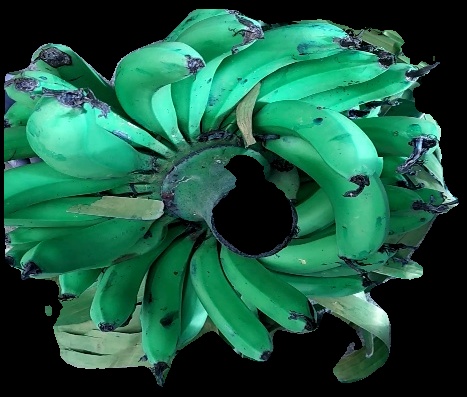
Variety: pachbale
Grade: grade3